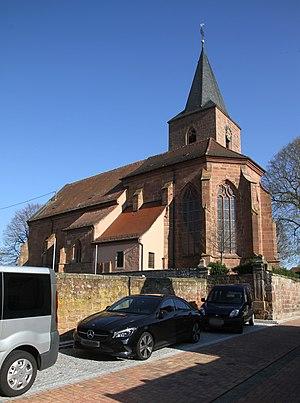
Église Saint-Michel de Rohrbach‎.